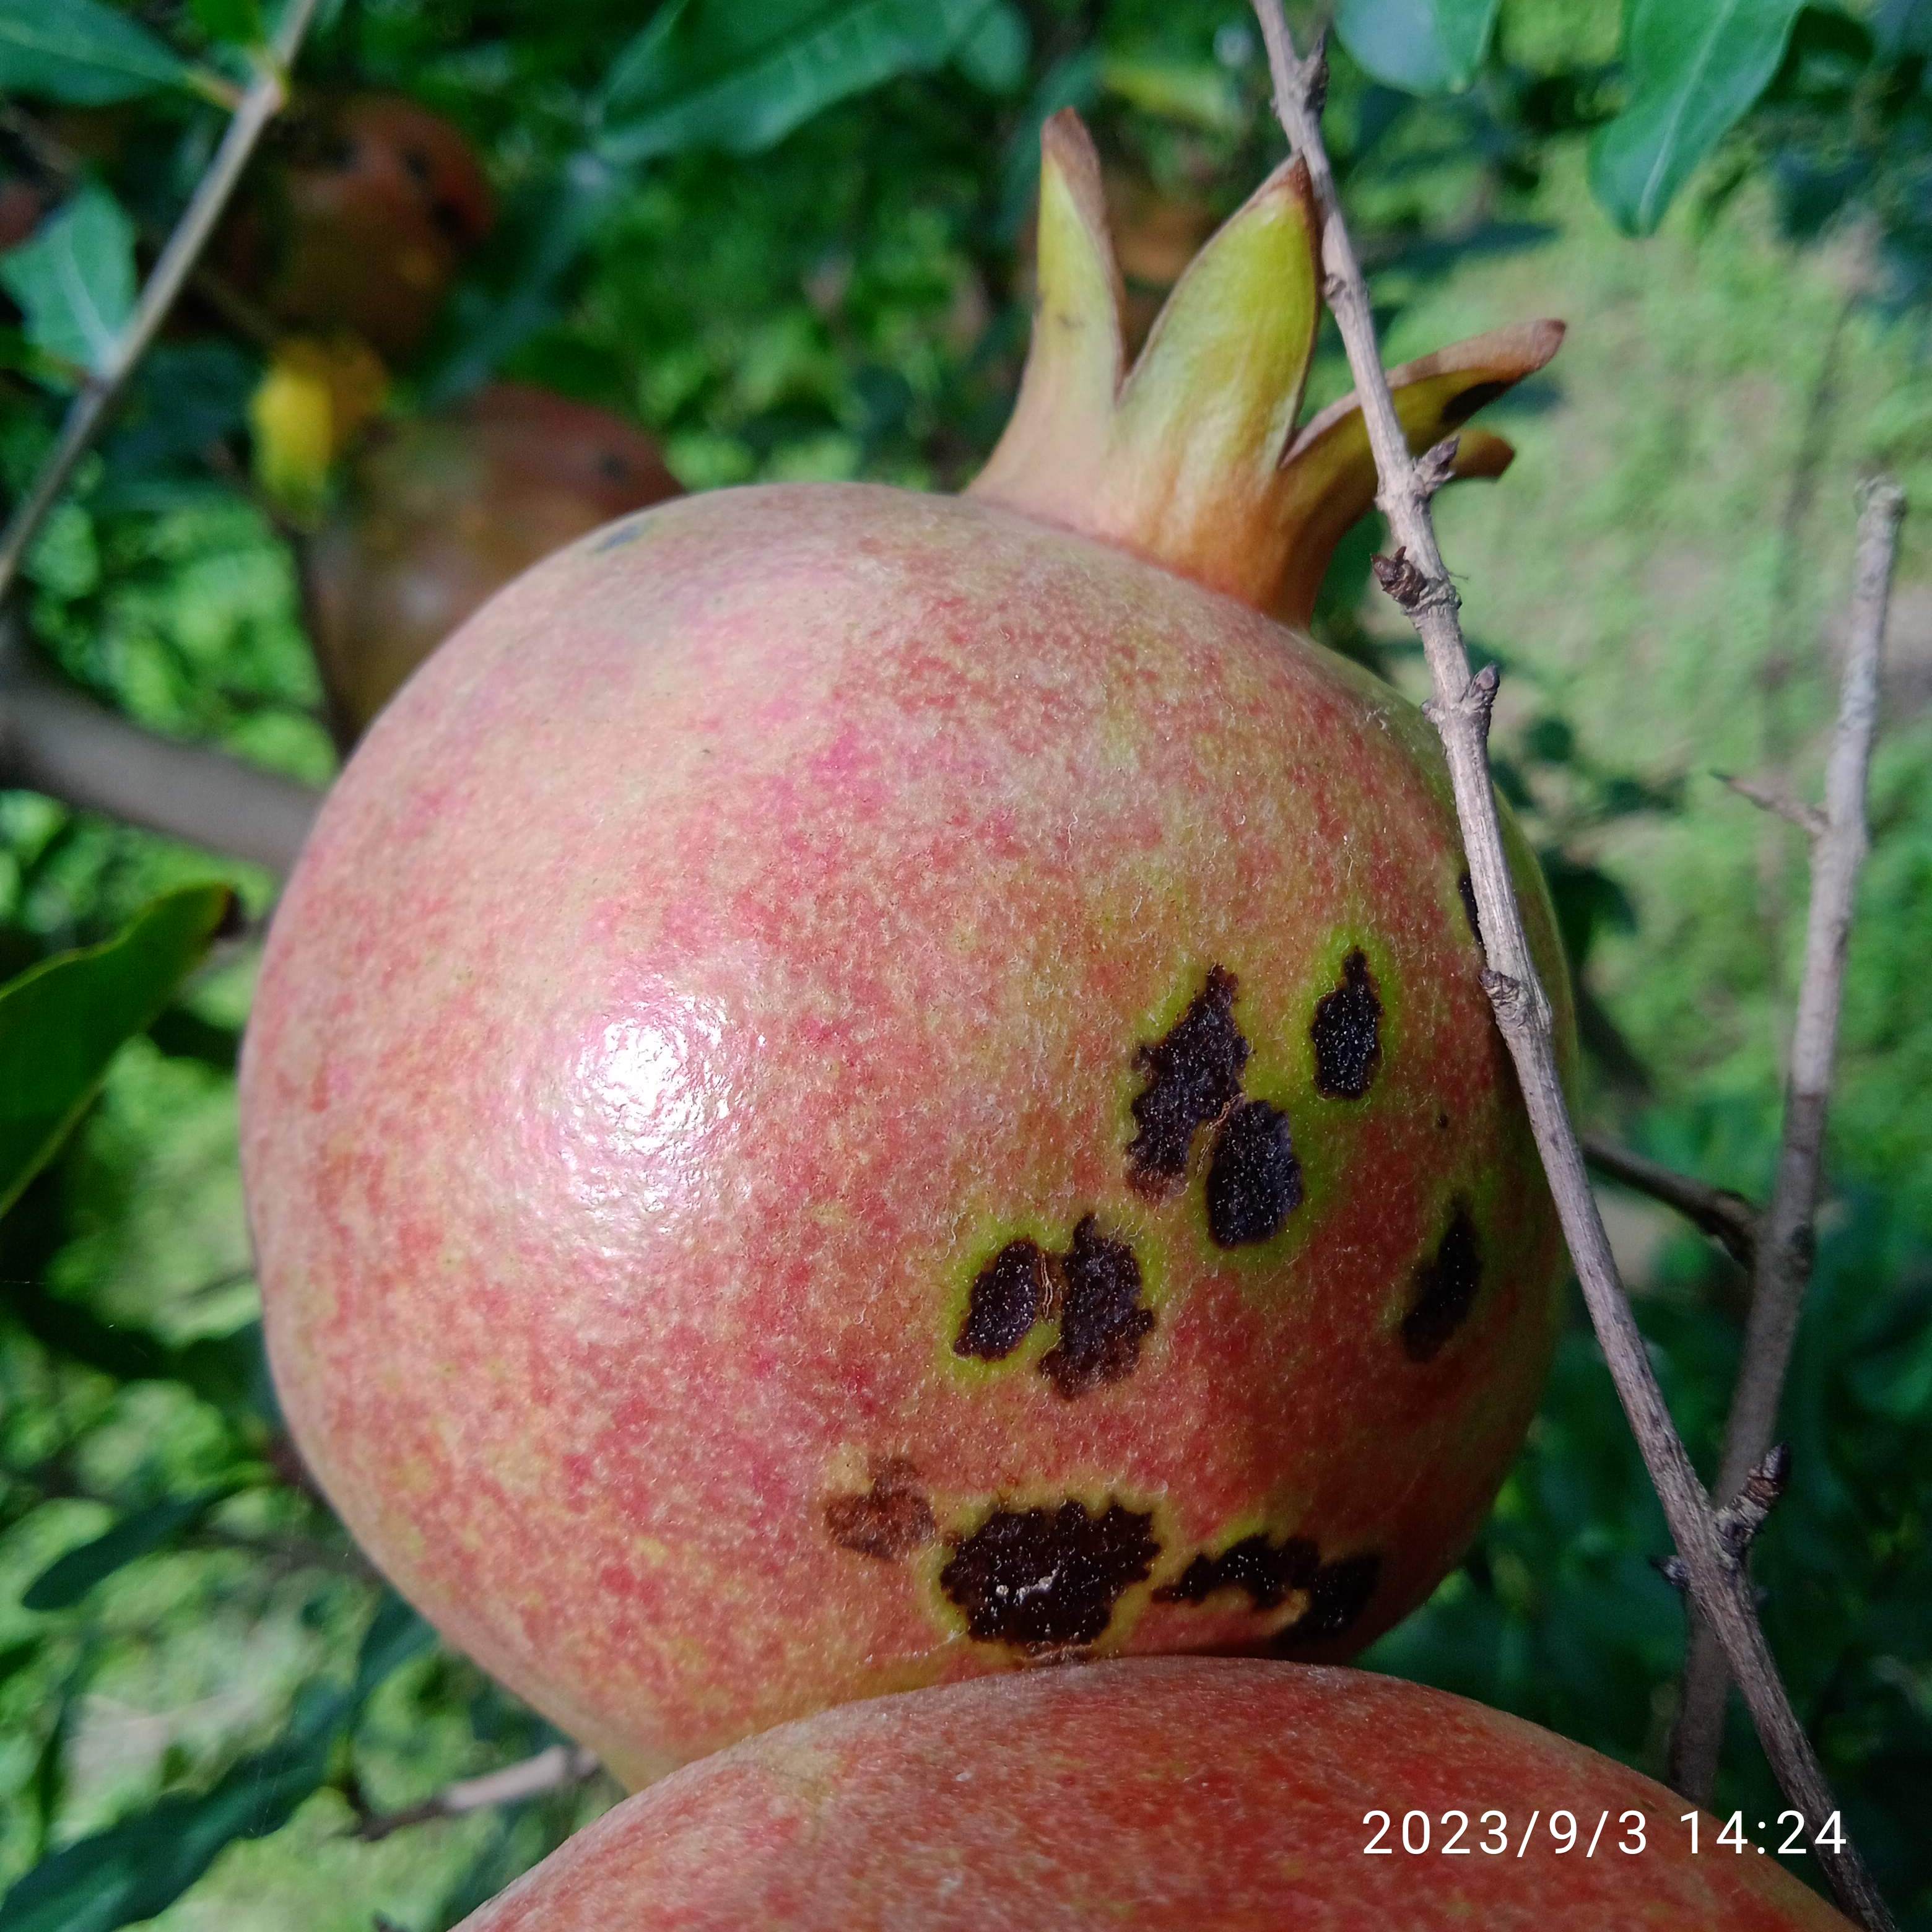
Label: Anthracnose